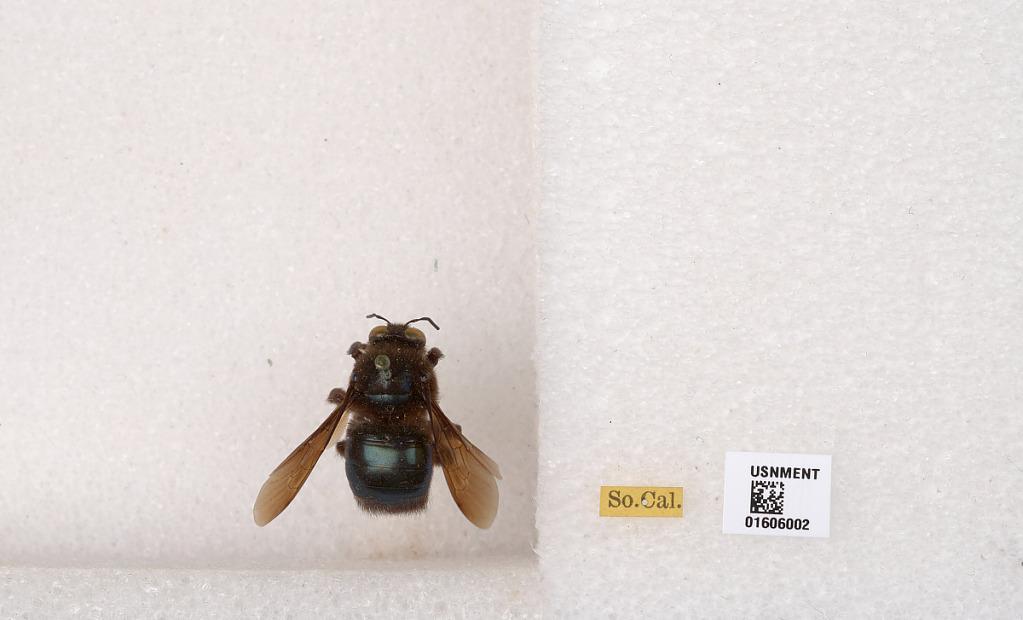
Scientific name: Xylocopa (Xylocopoides) californica californica Cresson
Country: United States
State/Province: California
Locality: Southern California